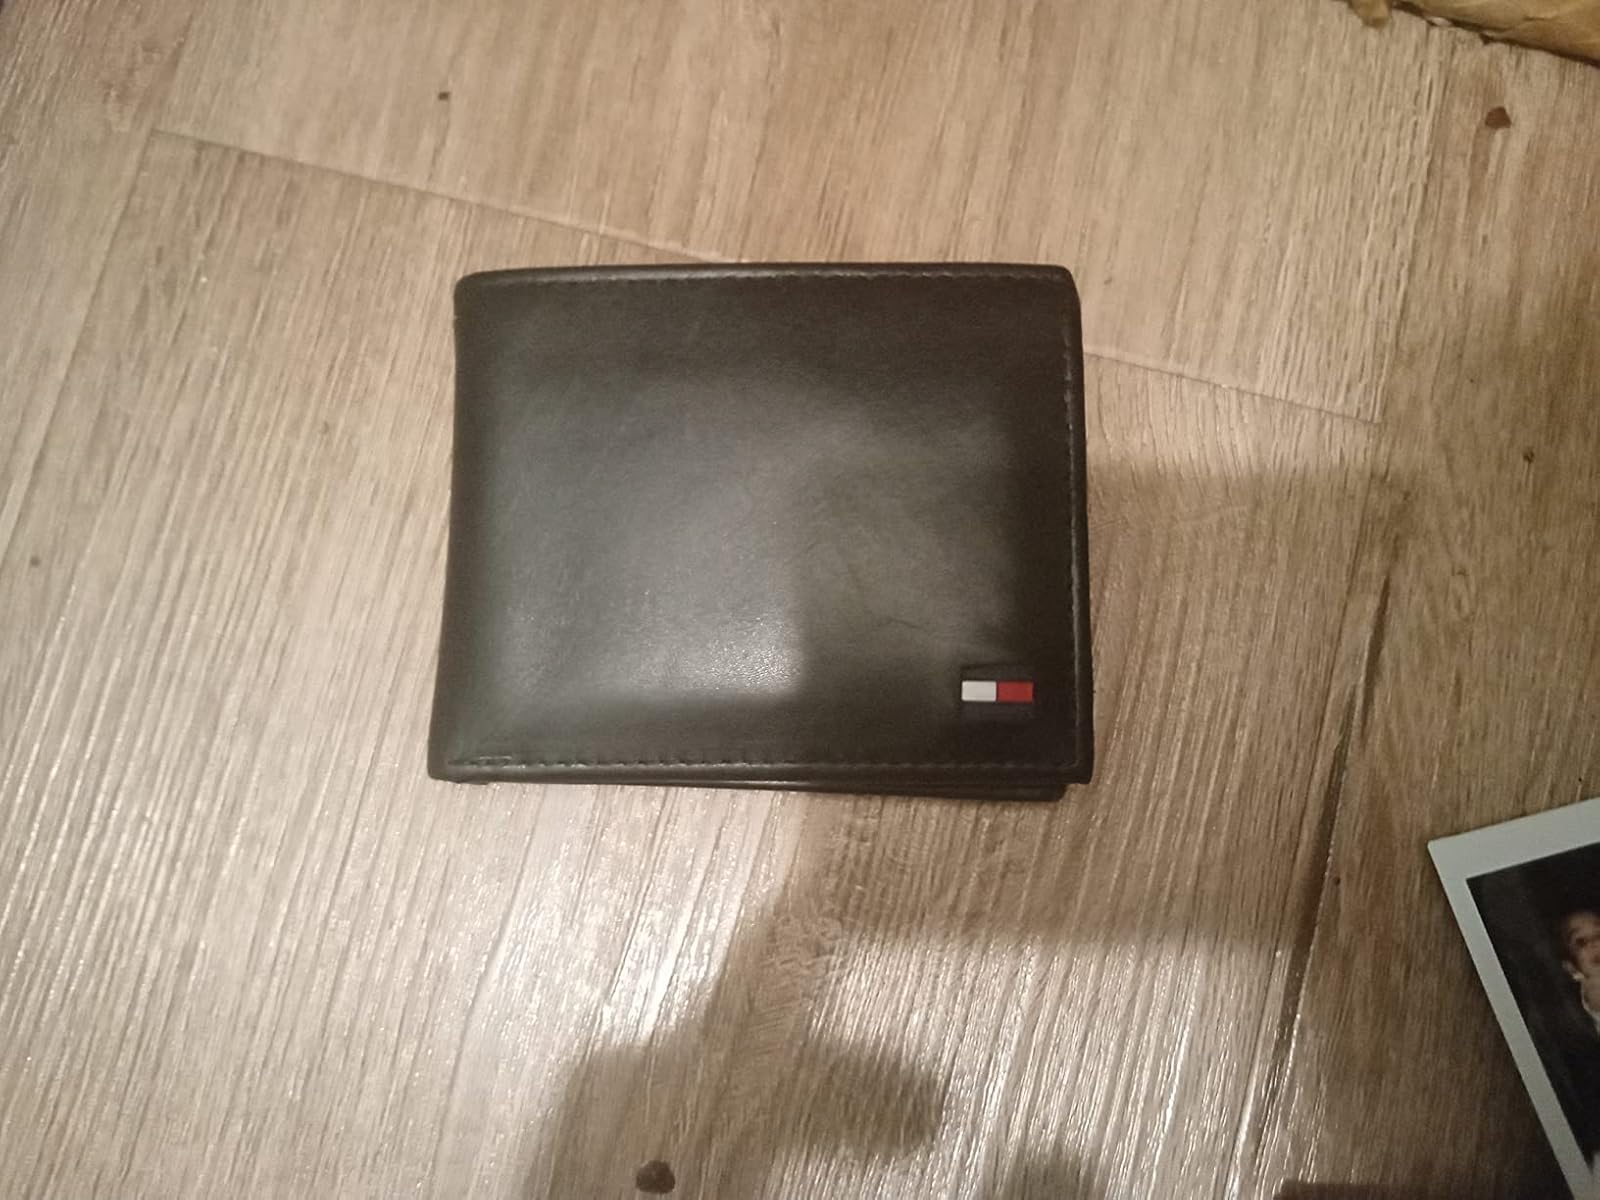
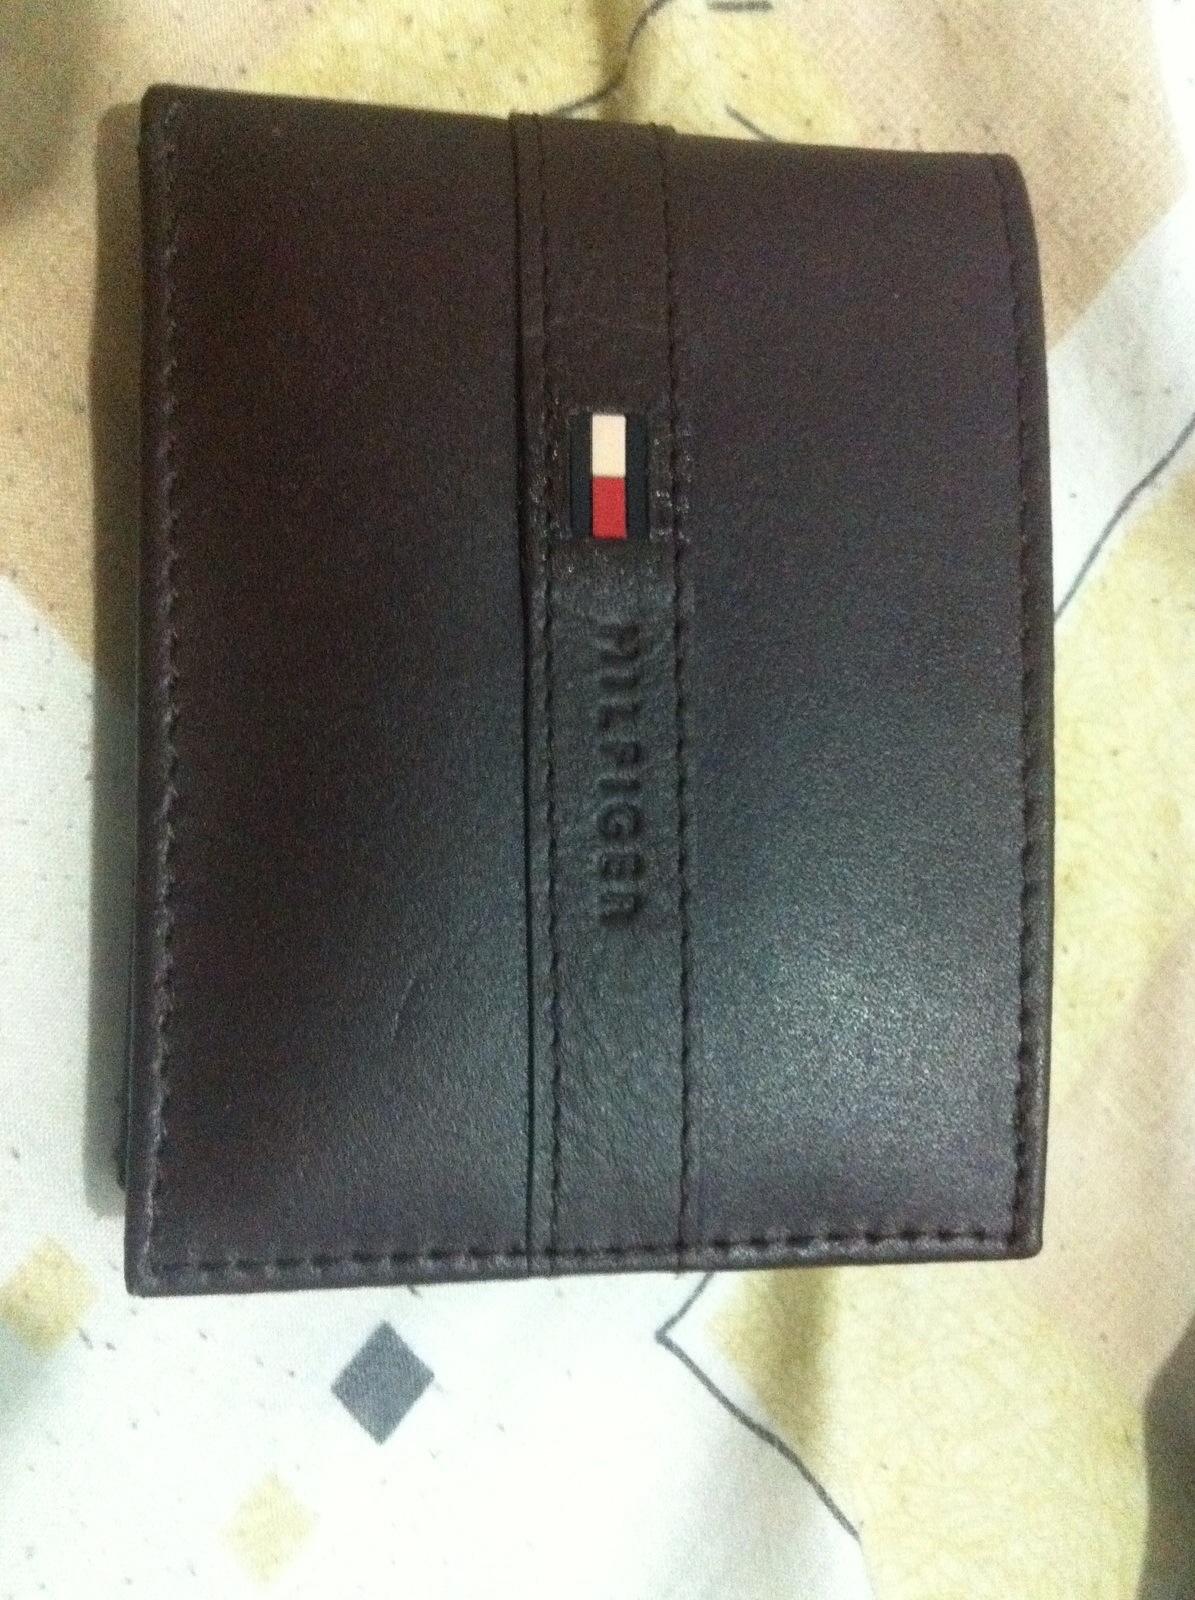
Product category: accessories_wallet
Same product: no